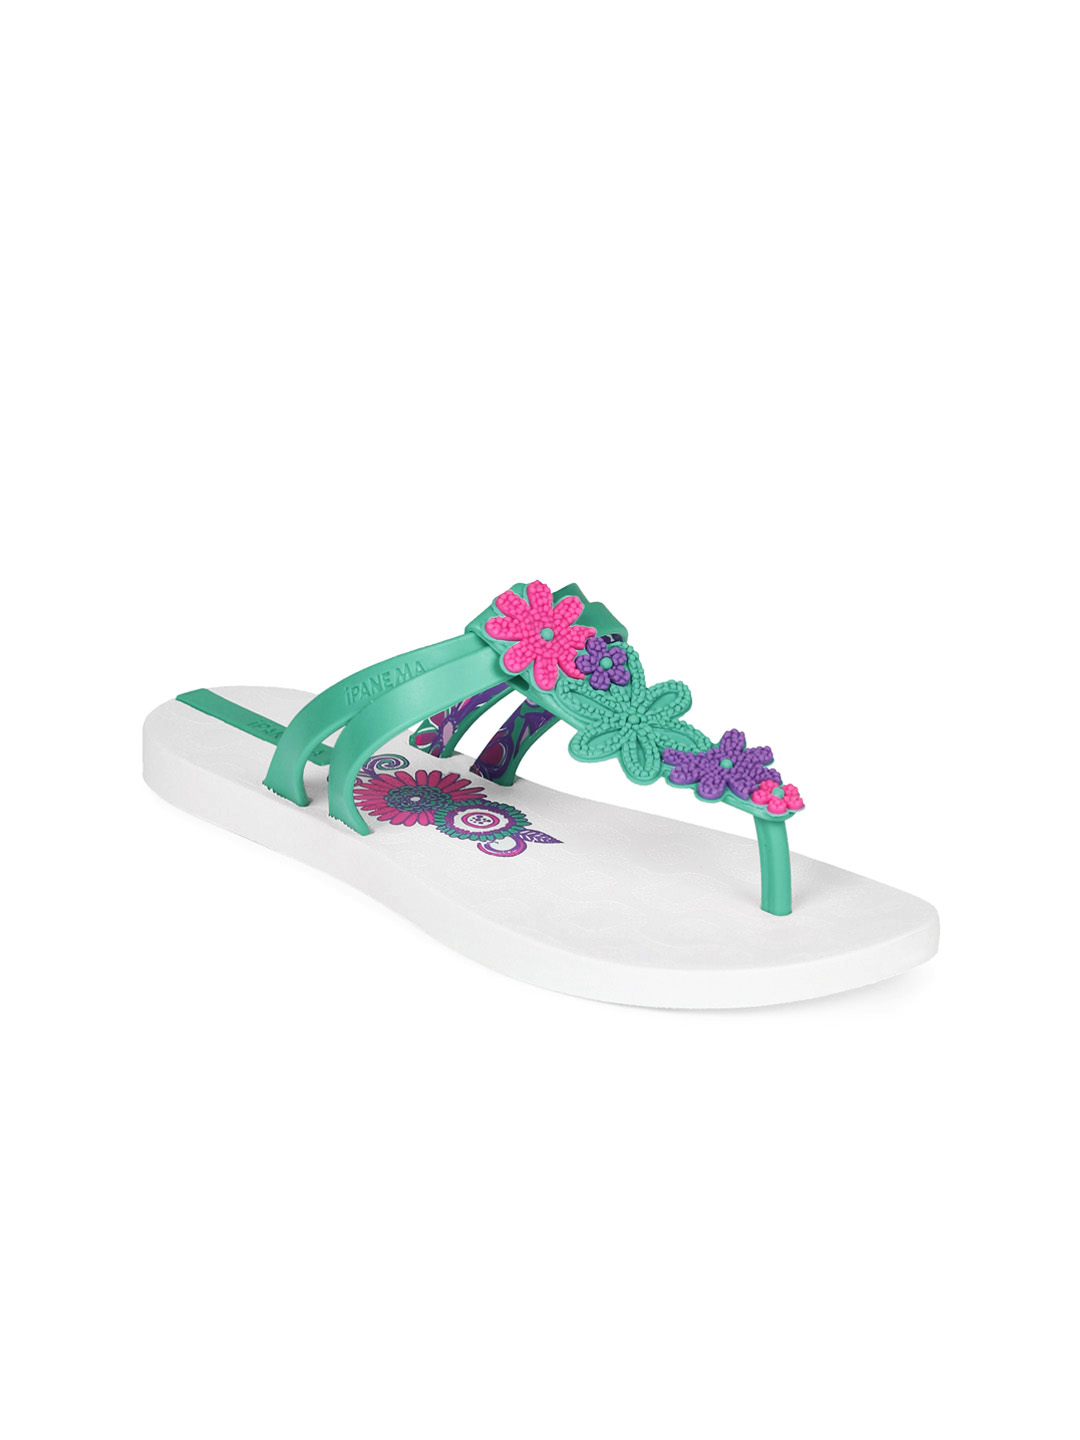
iPanema Women Green Flip Flops
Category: Footwear / Flip Flops / Flip Flops
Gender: Women
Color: Green
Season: Winter 2012
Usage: Casual